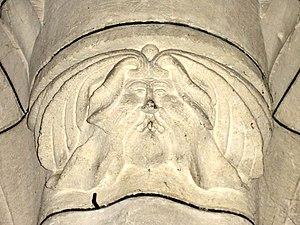
Cul-de-lampe de la nef.
L'église Saint-Nicolas est une église catholique paroissiale située à Raray, dans l'Oise, en France. C'est un petit édifice d'un style gothique flamboyant assez pur, qui a été bâti probablement au cours des années 1520 / 1530. Ses parties orientales réutilisent des structures plus anciennes, et le clocher en bâtière, ainsi que la voûte de la chapelle Saint-Joseph au rez-de-chaussée, remontent au milieu du XIIᵉ siècle. Tant à l'extérieur qu'à l'intérieur, l'architecture est soignée, ce qui se traduit notamment par le décor abondant du portail occidental, les piliers ondulés, la modénature complexe et les réseaux flamboyants aux lancettes à têtes trilobées, surmontées de soufflets et mouchettes. Toutes les travées sont voûtées d'ogives. L'église a bénéficié d'une restauration complète à la fin du XIXᵉ et au début du XXᵉ siècle, et été classée monument historique par arrêté du 28 novembre 1921. Elle se trouve aujourd'hui dans un bon état de conservation. Raray est aujourd'hui affilié à la paroisse Saint-Rieul de Senlis. Les messes dominicales sont suspendues depuis l'été 2019.